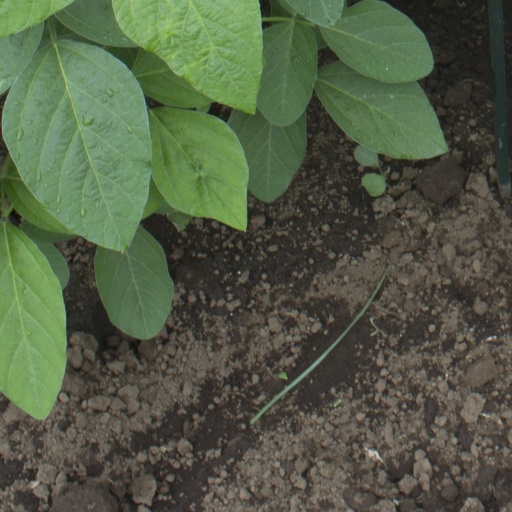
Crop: soybean